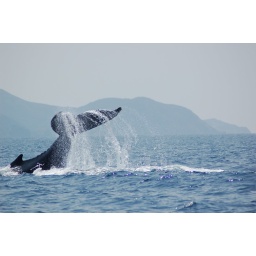
a male trying to get the female in front to accept him